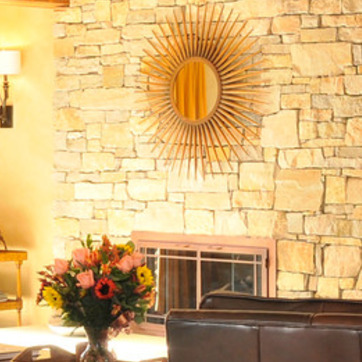
Material: stone